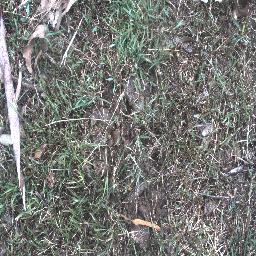
Label: negative